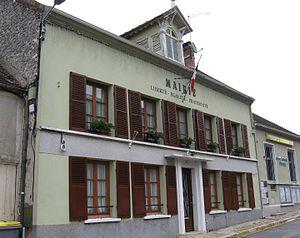
Mairie de Valence-en-Brie. (Seine-et-Marne, région Île-de-France).
Valence-en-Brie est une commune française située dans le département de Seine-et-Marne en région Île-de-France.